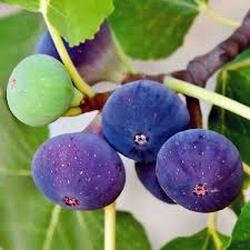
Label: Fig